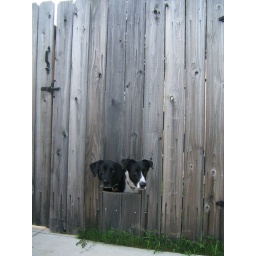
The new house came with a peephole in the fence